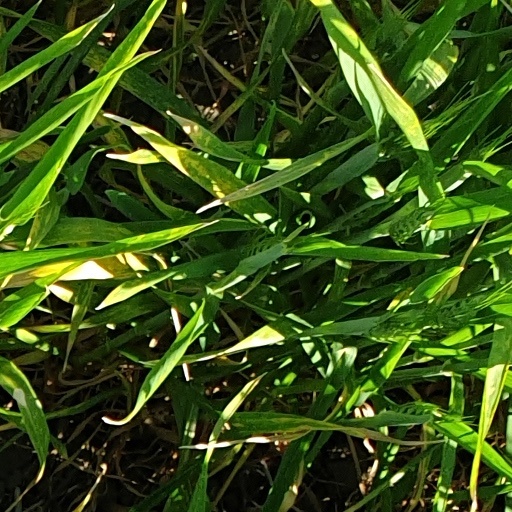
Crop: wheat